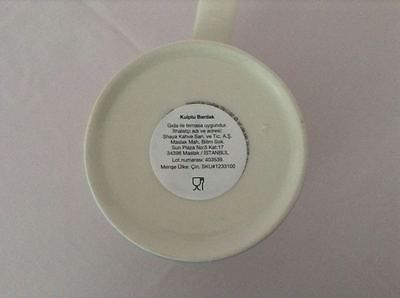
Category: mug